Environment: real
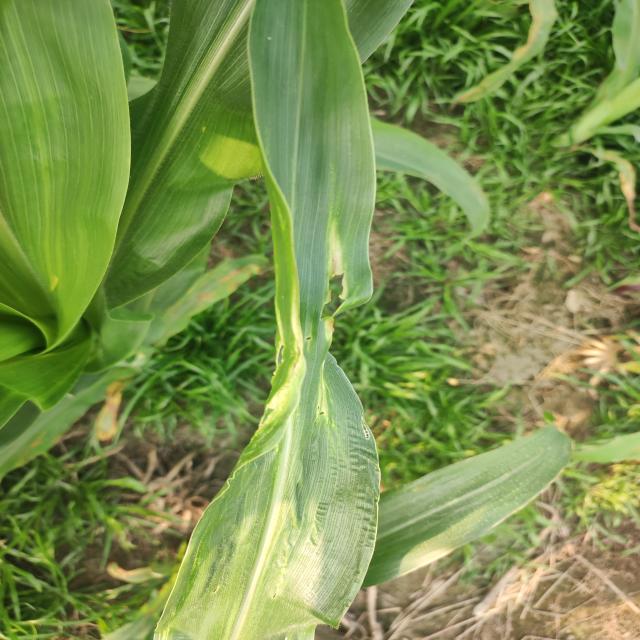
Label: fall_armyworm